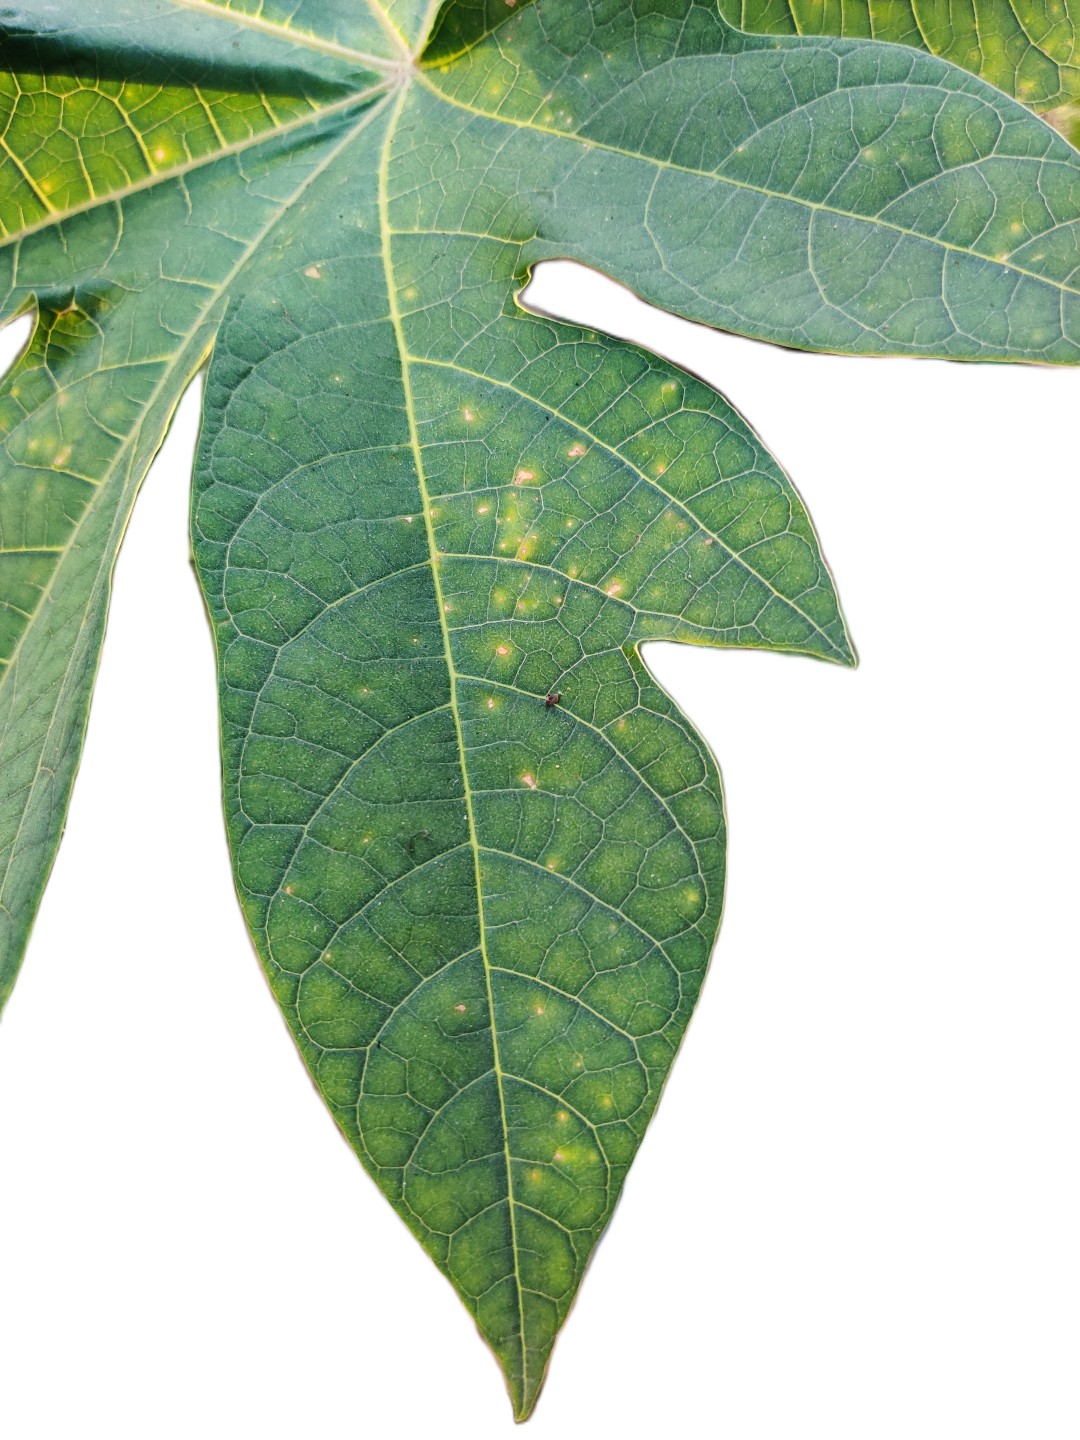
Crop: Papaya
Label: Pathogen_symptoms